Rhizostoma pulmo

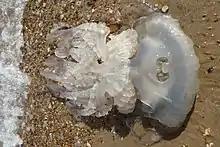
Rhizostoma pulmo washed ashore at Bournemouth in southern England

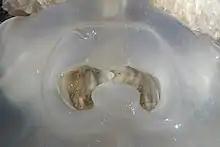
Orifice of a barrel jellyfish

In Asia, they are a source of bioactive compounds used in traditional food and medicine. One study indicates that washing in aqueous solutions and the separation of high molecular weight proteins from the extract, e.g., by membrane filtration, could be a way to remove possible toxic compounds from jellyfish extracts and to concentrate potentially bioactive soluble compounds. The potentially active soluble components may have uses as nutraceutical and cosmeceutical ingredients.